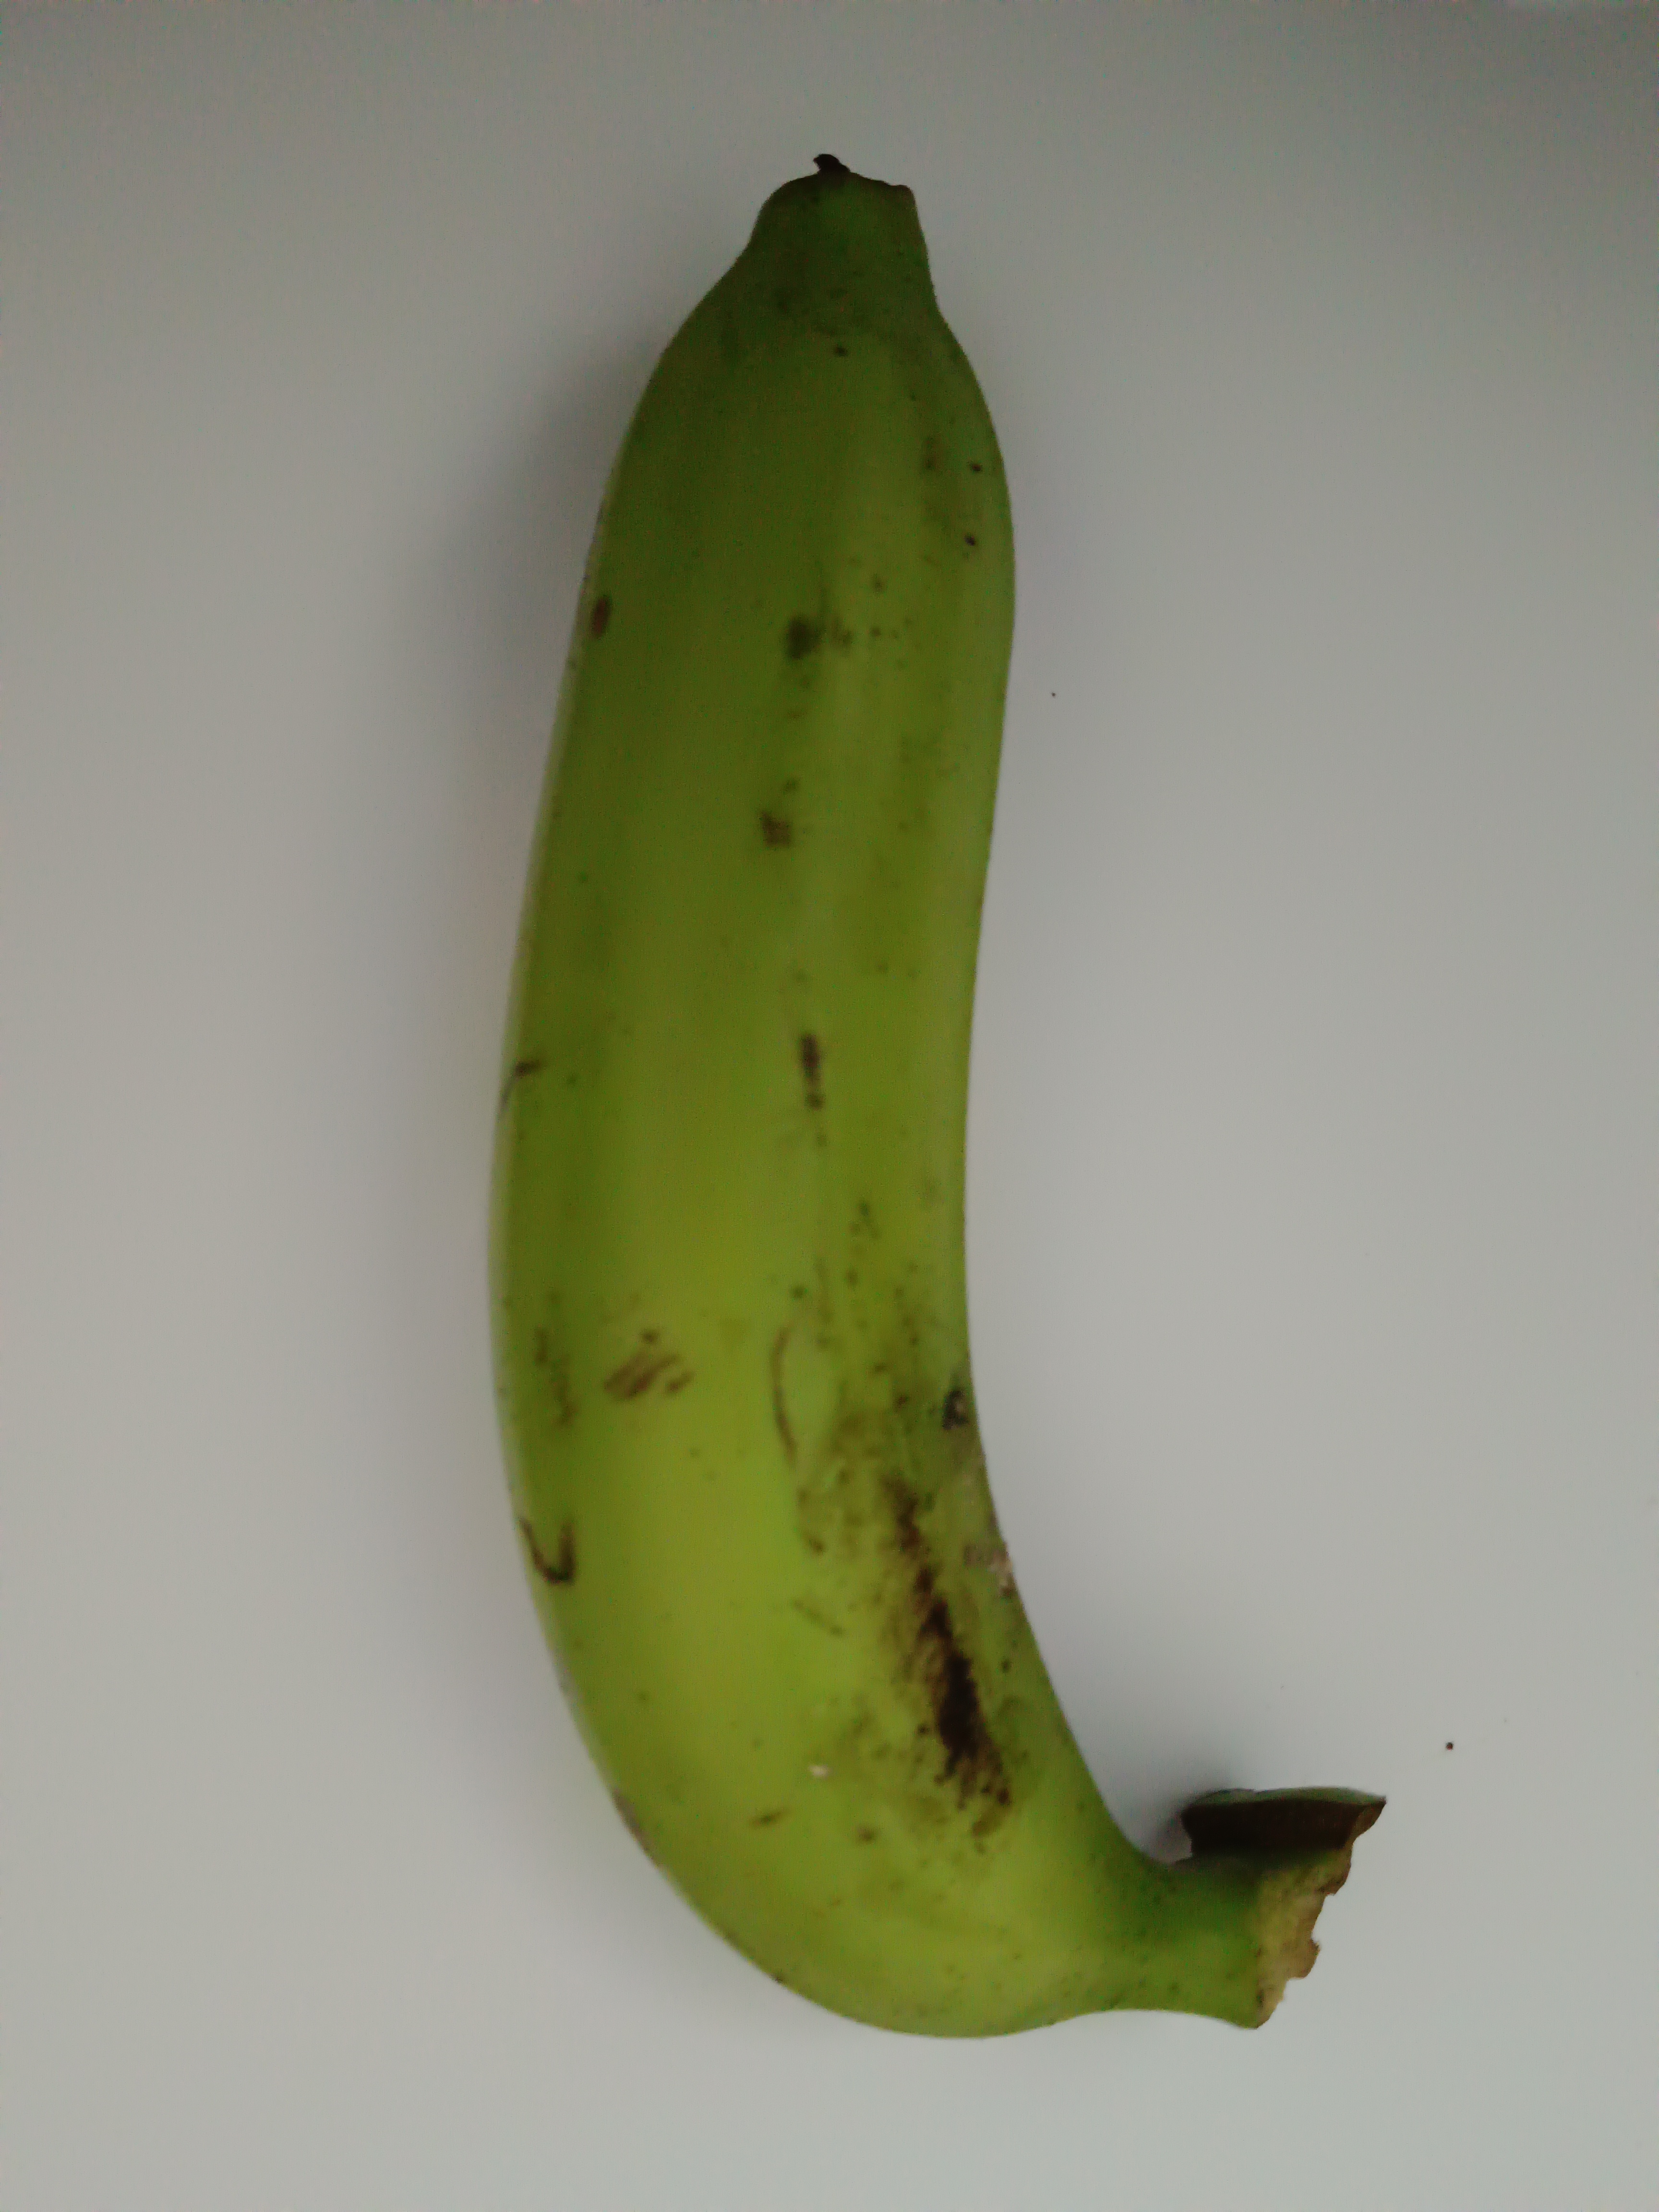
Banana variety: Shagor